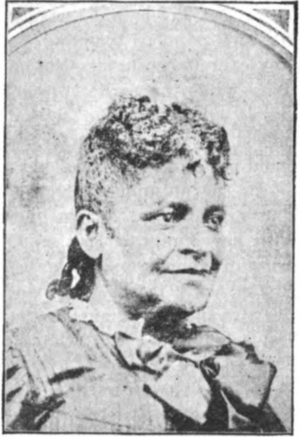
Naomi Bowman Talbert Anderson est une suffragette afro-américaine, leader de la tempérance, activiste des droits civiques et écrivaine qui plaide pour l'égalité des droits pour tous les genres et races dans les années 1870. Elle écrit de la poésie et prononce des discours décrivant la vie des femmes afro-américaines qui sont encore réduites en esclavage par leur incapacité à voter. Elle est l'une des premières journalistes noires à être publiées dans les journaux. Elle reçoit de nombreux éloges d'autres suffragettes pour sa contribution au mouvement.